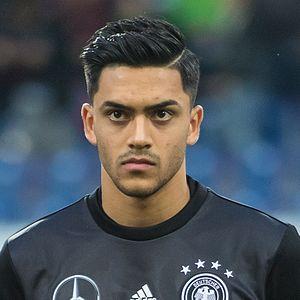
Nadiem Amiri est un footballeur allemand né le 27 octobre 1996 à Ludwigshafen. Évoluant au poste de milieu relayeur, il joue actuellement pour le Bayer Leverkusen.